List of NFL annual forced fumbles leaders

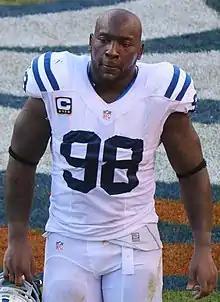
Robert Mathis led the league three times throughout his career and is the all-time leader in forced fumbles, with 54.

This is a list of National Football League (NFL) players who have led the regular season in forced fumbles each year. Robert Mathis currently holds the record for most seasons leading the league in forced fumbles with 3.